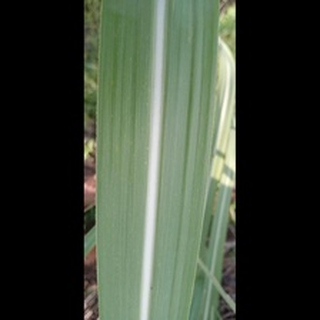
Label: healthy_sugarcane